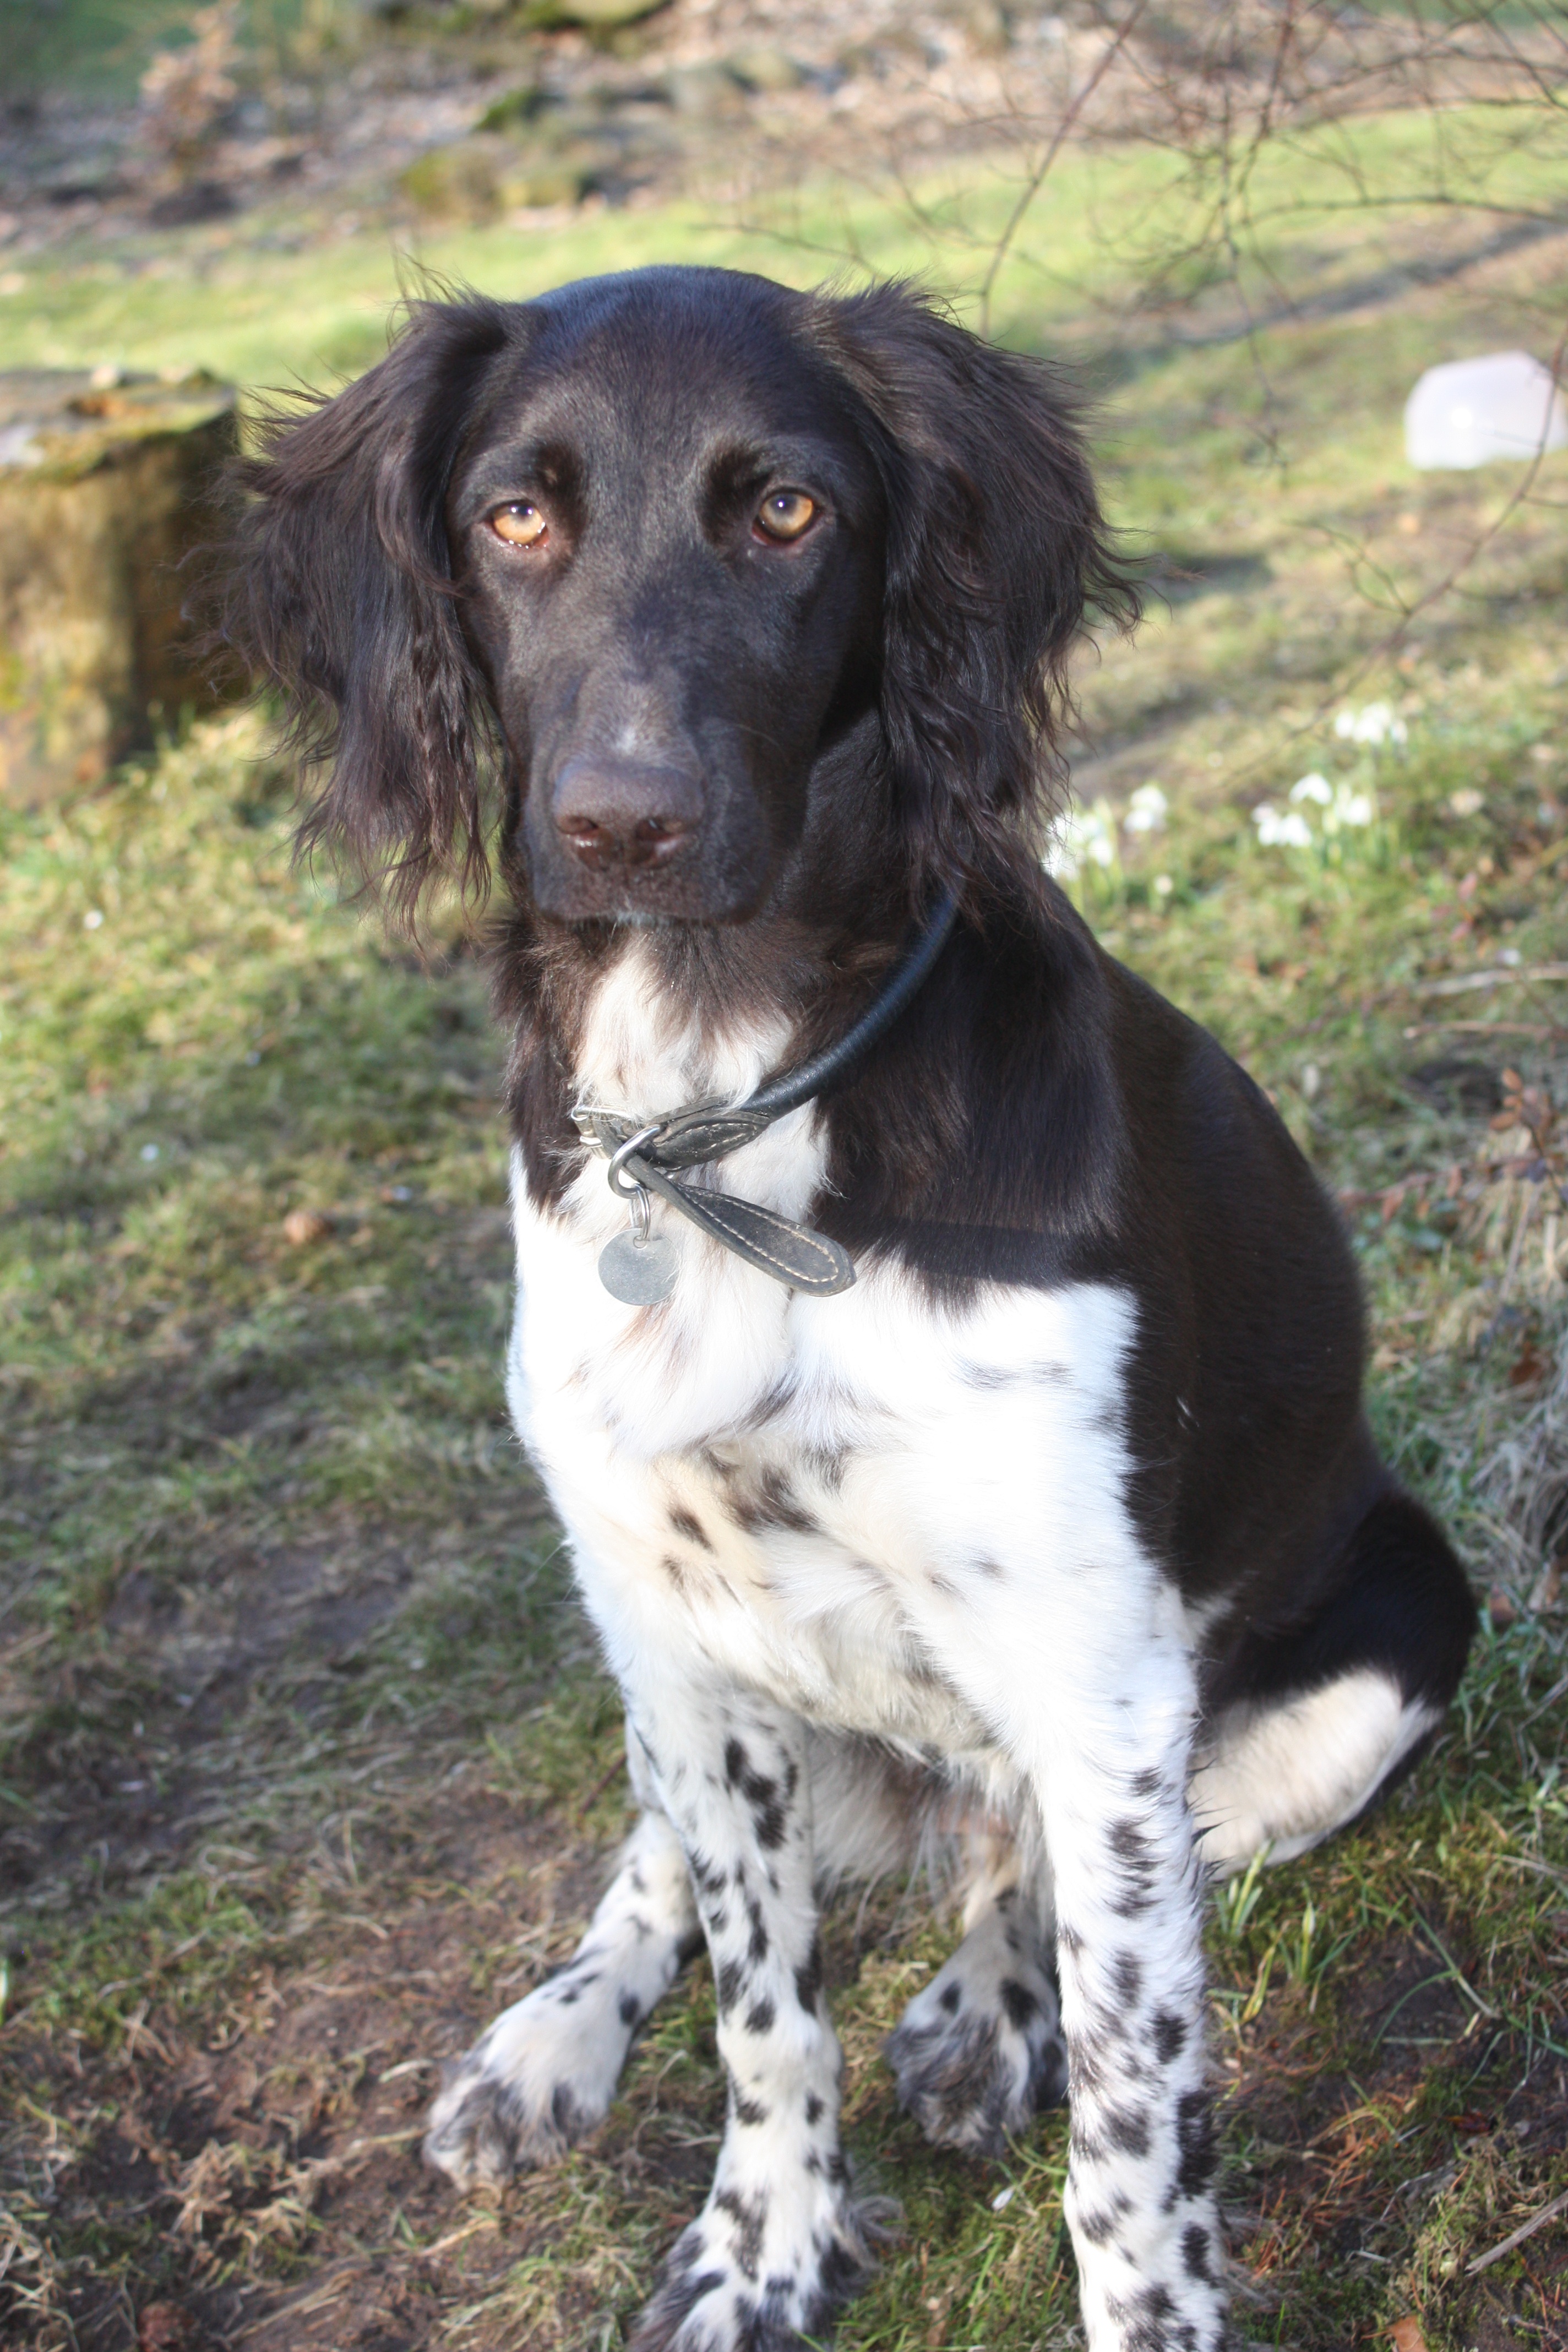
sweet, dog, mammal, spaniel, hunting dog, pets, vertebrate, expensive, dog breed, bitch, english setter, setter, kleiner m nsterl nder, small m nsterl nder, dog like mammal, carnivoran, stabyhoun, english springer spaniel, drentse patrijshond, large m nsterl nder, french spaniel, boykin spaniel, russian spaniel, german spaniel, blue picardy spaniel, welsh springer spaniel, braque d auvergne